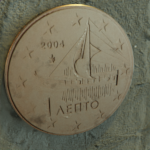
Coin value: 1cent
Country: gr
Edition: standard